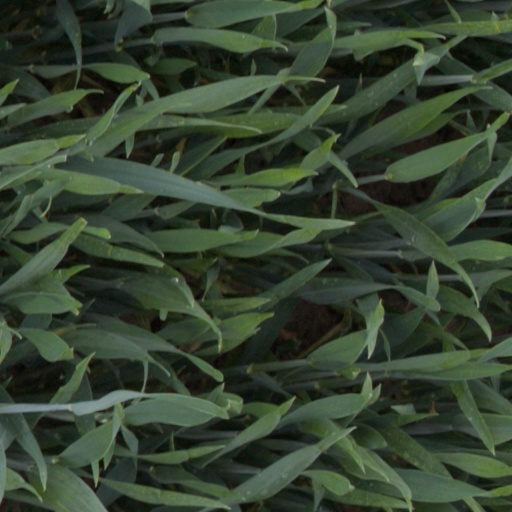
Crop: wheat